South West Queensland

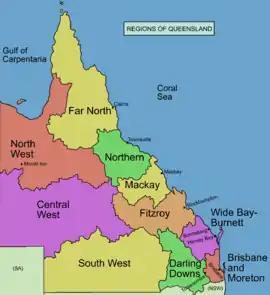
Regions of Queensland

South West Queensland is a remote region in the Australian state of Queensland which covers . The region lies to the south of Central West Queensland and west of the Darling Downs and includes the Maranoa district and parts of the Channel Country. The area is noted for its cattle grazing, cotton farming, opal mining and oil and gas deposits.